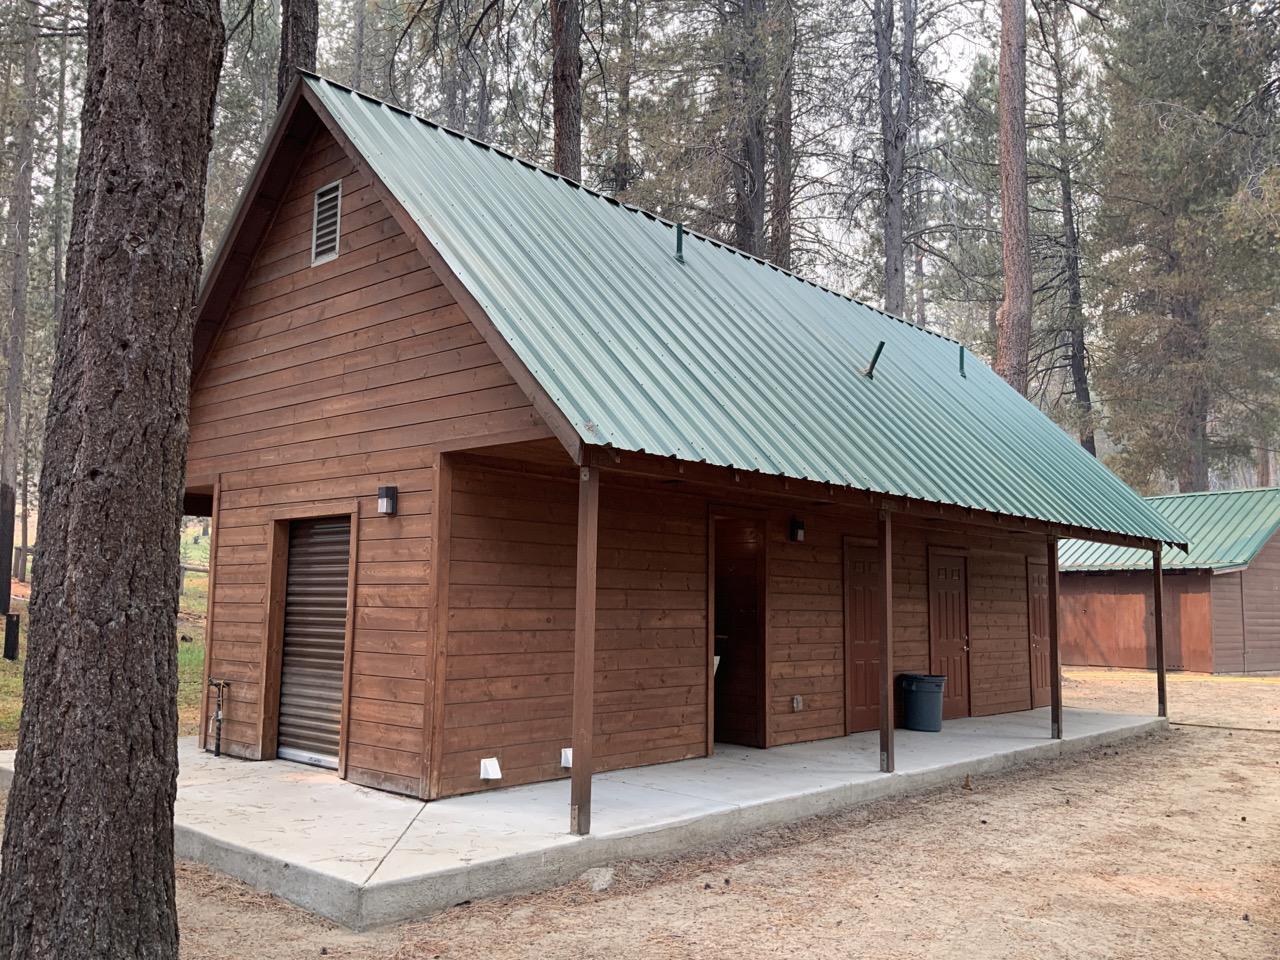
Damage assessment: no_damage